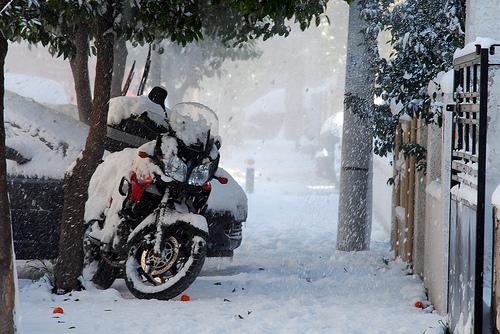
Weather: snow or frosty